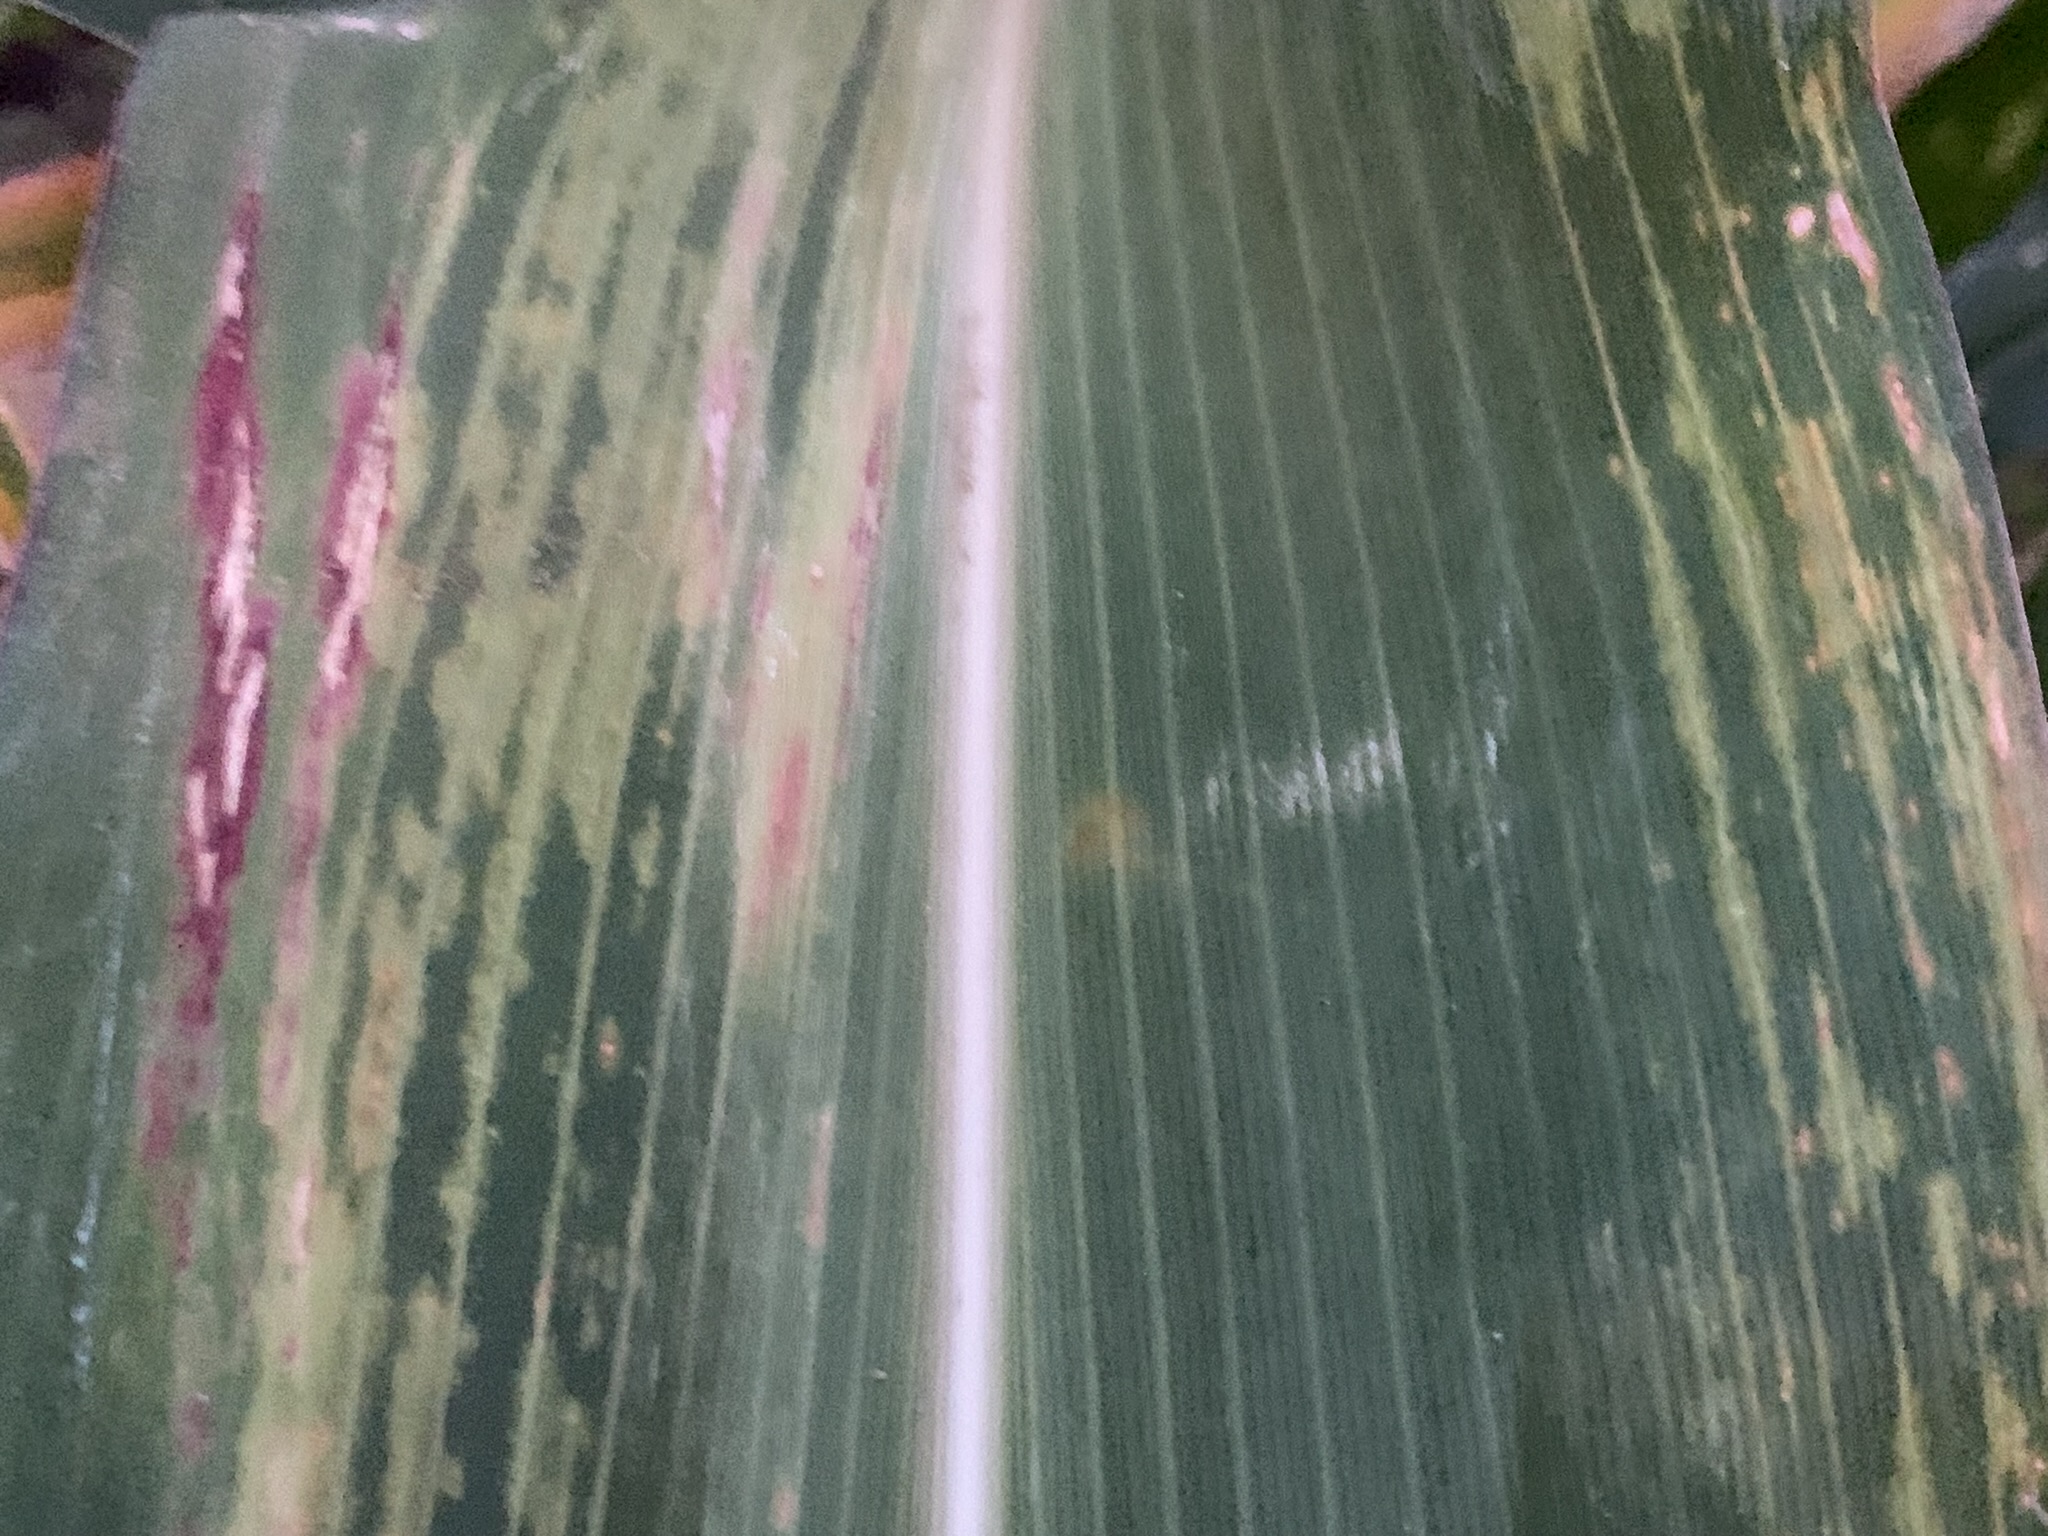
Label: MLN